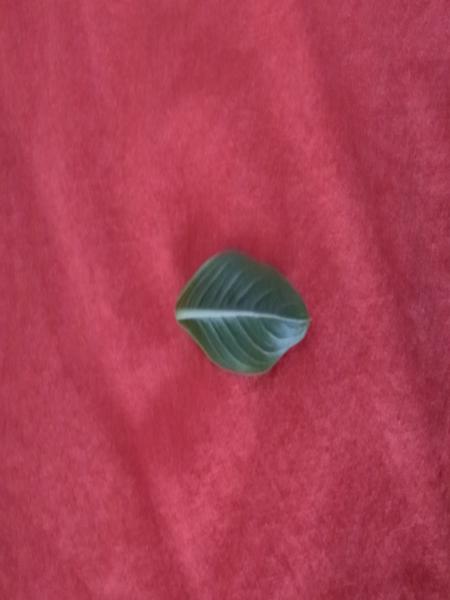
Plant: Catharanthus